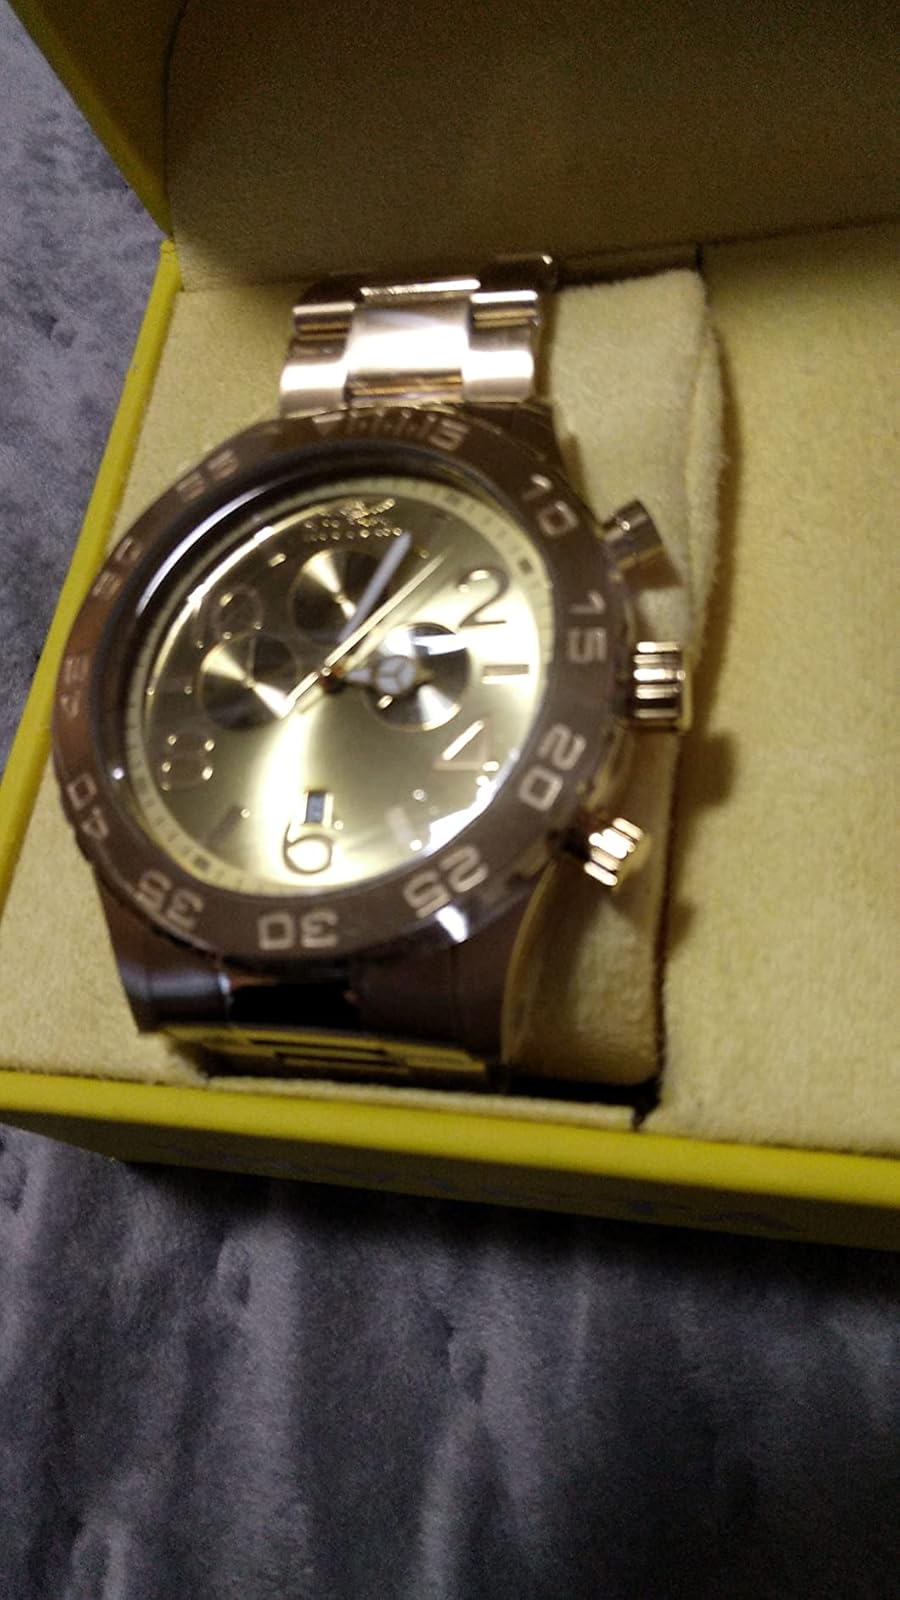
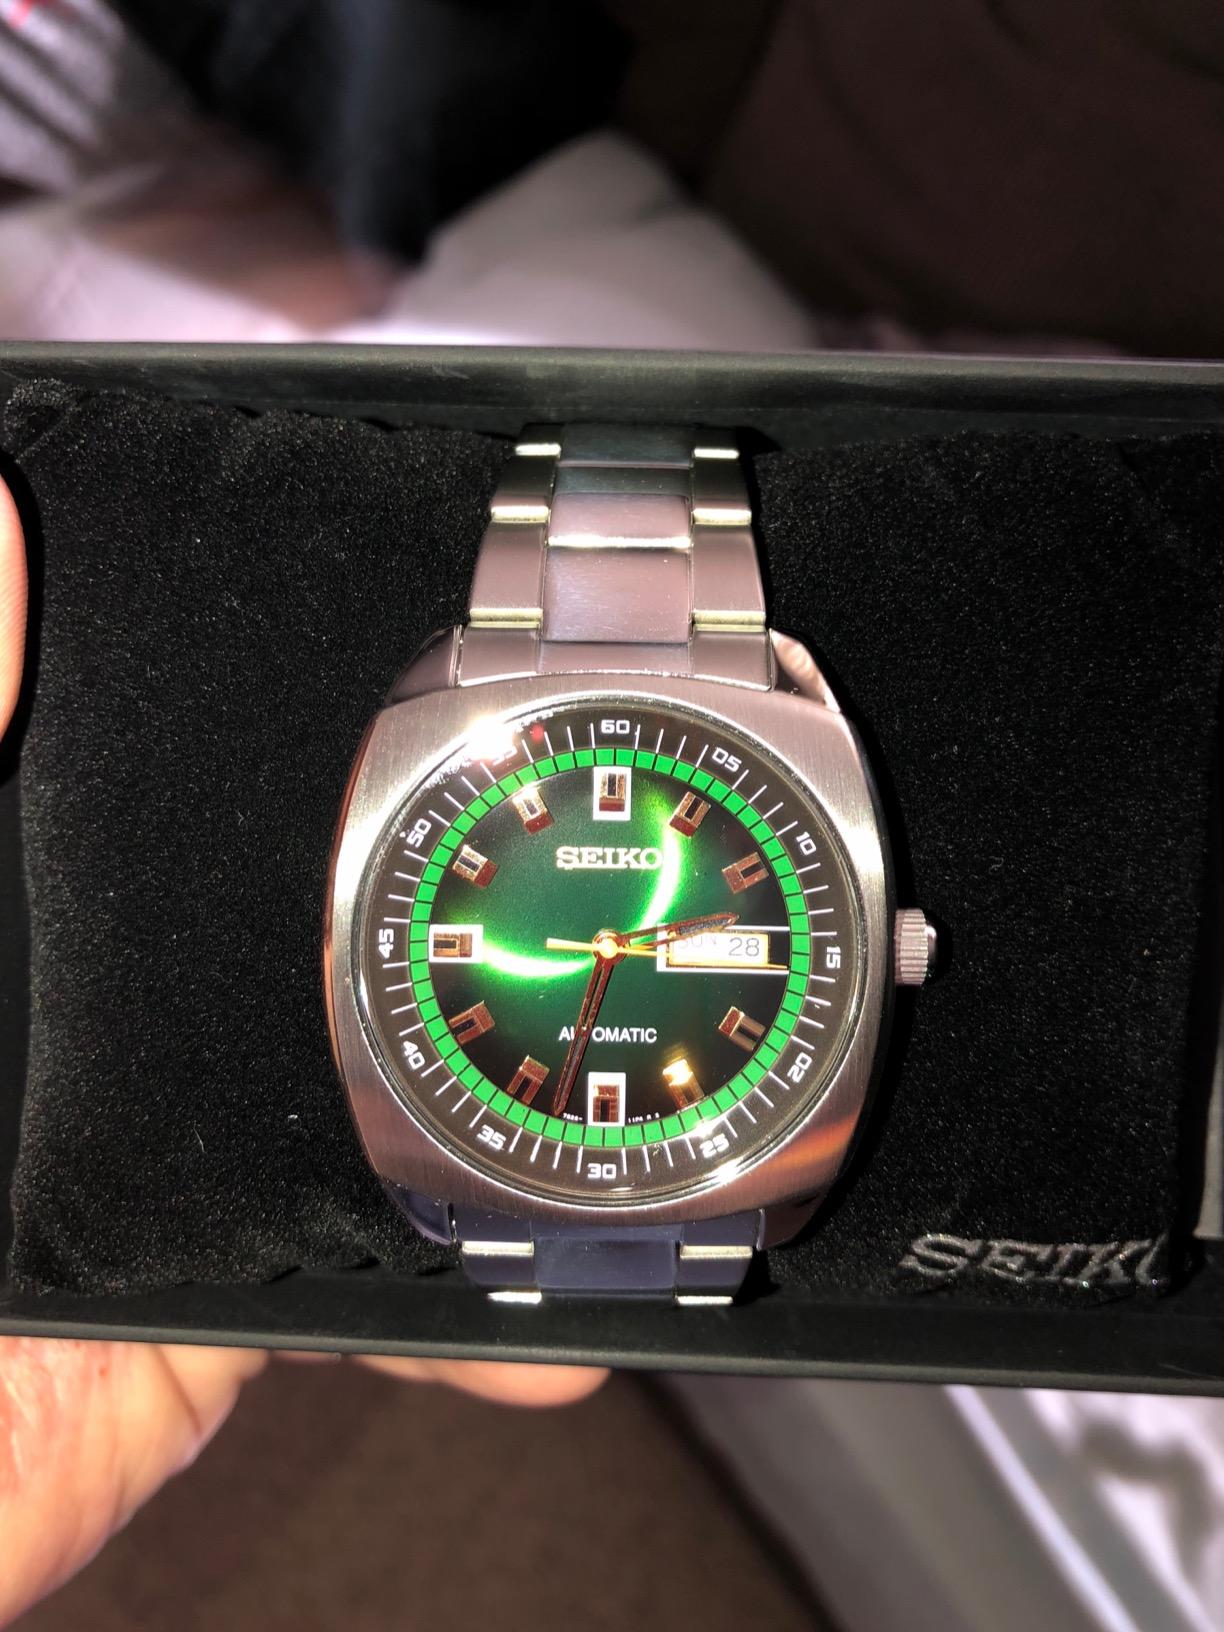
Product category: accessories_watch
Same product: no